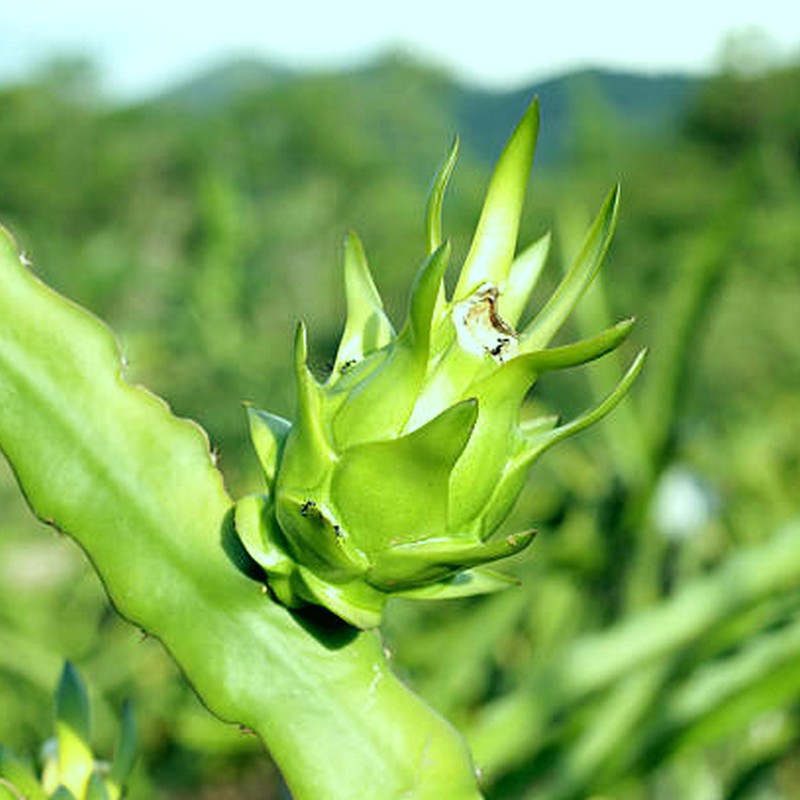
Label: Immature Dragon Fruit